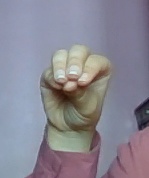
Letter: ha